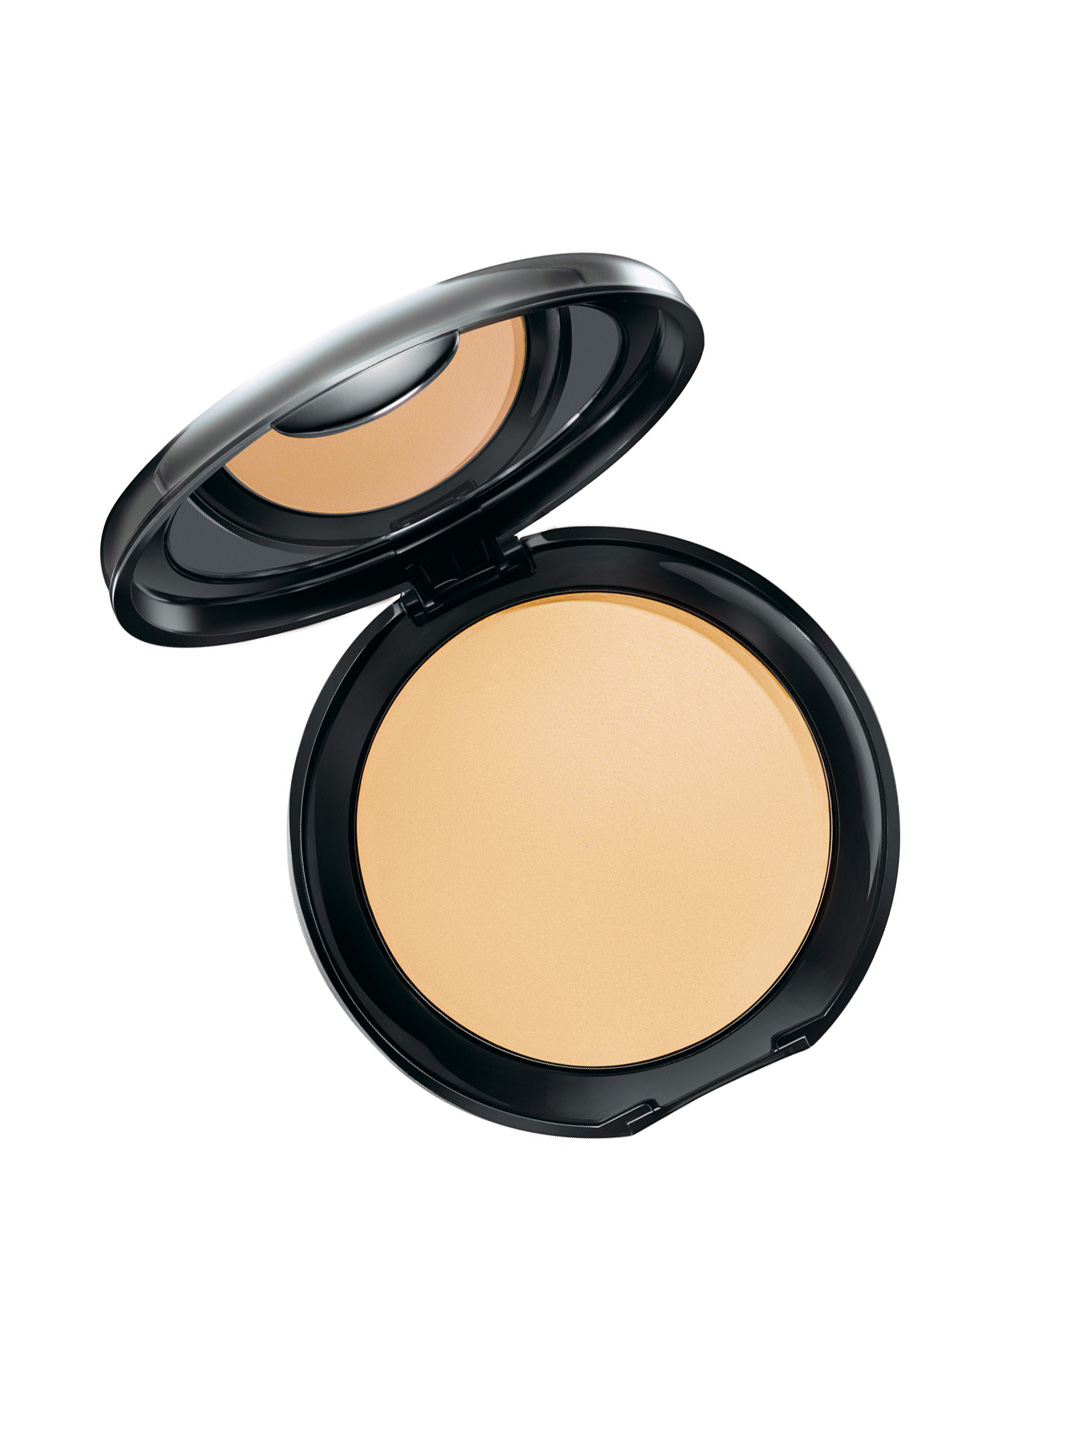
Lakme Absolute White Intense Golden Medium Wet & Dry Compact 03
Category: Personal Care / Makeup / Compact
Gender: Women
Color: Skin
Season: Summer 2019
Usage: Casual